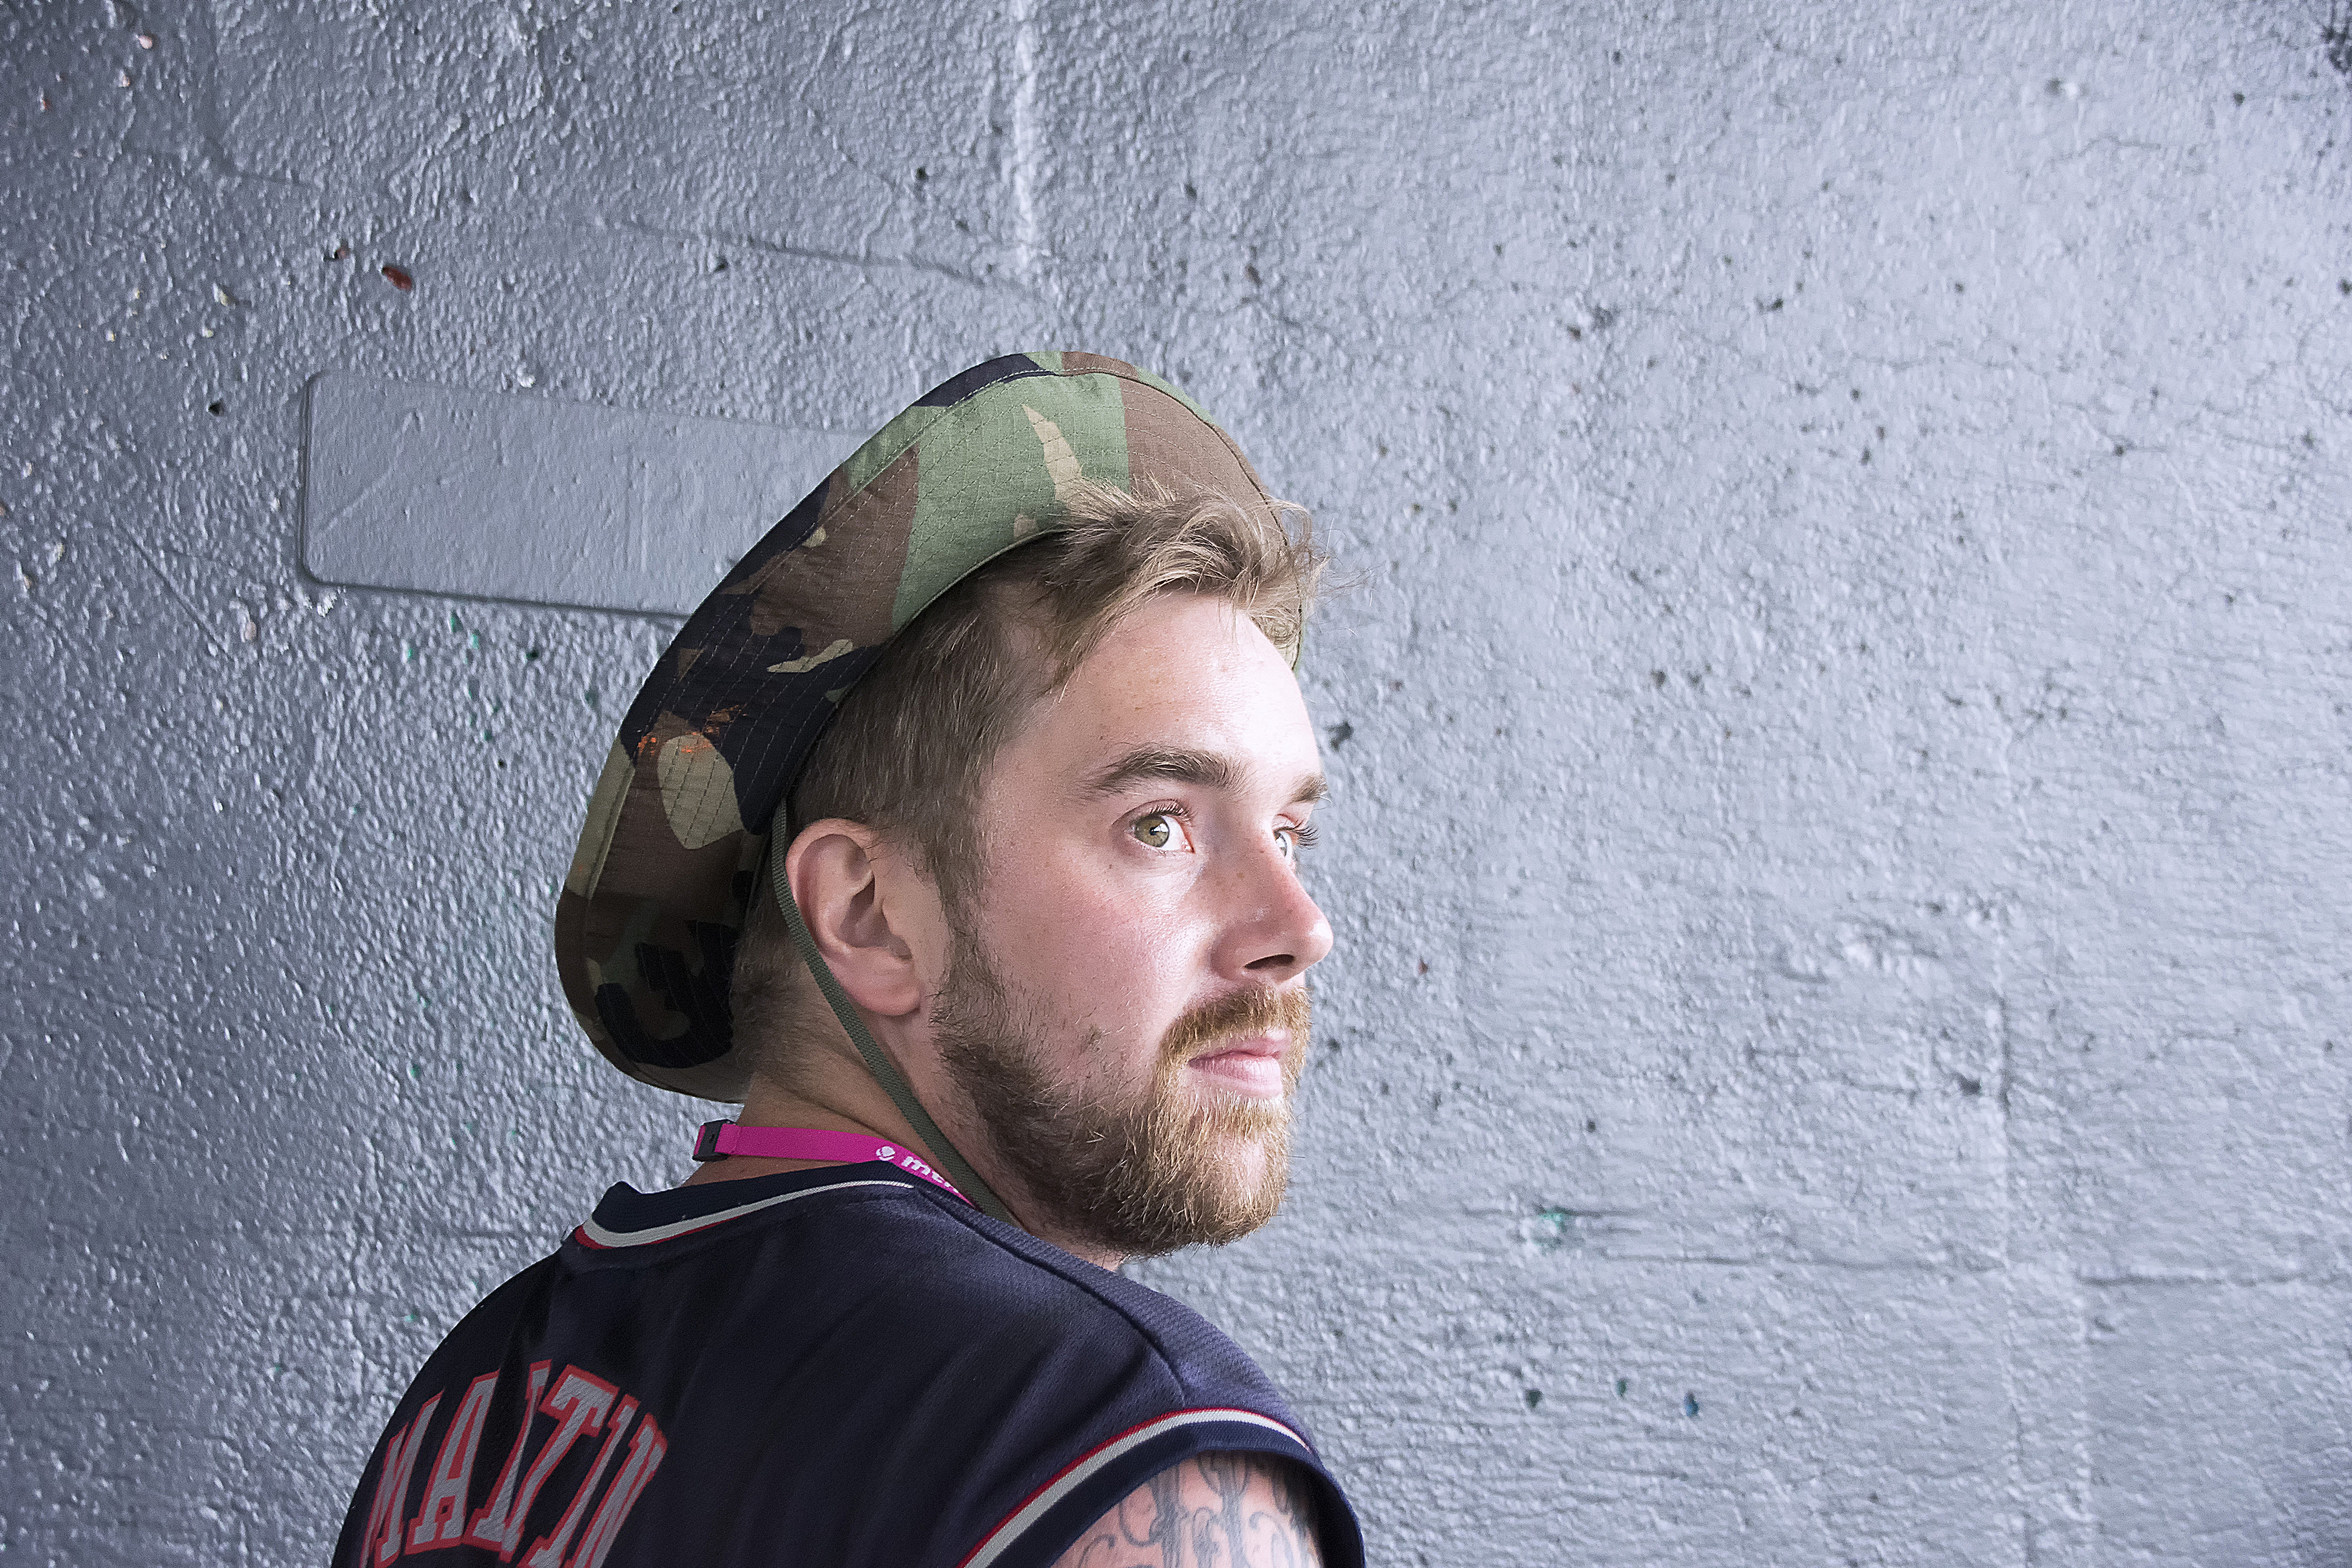
man, person, urban, graffiti, art, canada, photograph, quebec, sherbrooke, urbain, amalgam